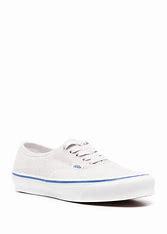
Brand: Vans
Model: OG Authentic LX